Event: Nepal Earthquake
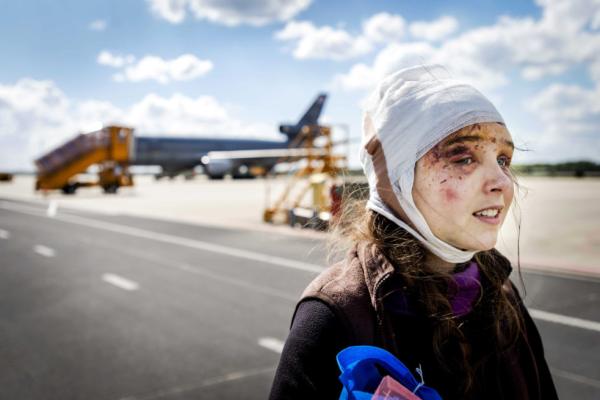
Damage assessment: no_damage